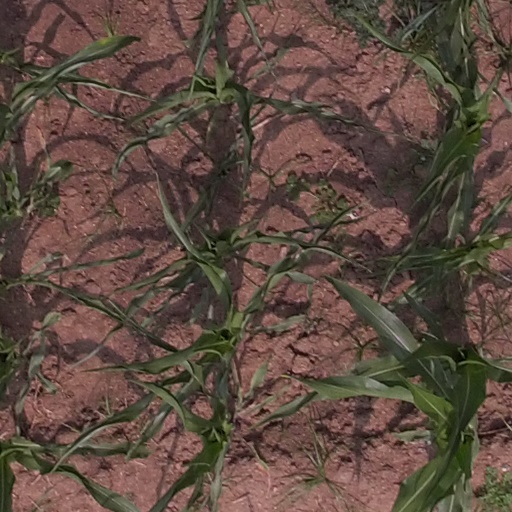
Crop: maize; corn